Na-Pukhuri Shiva Dol

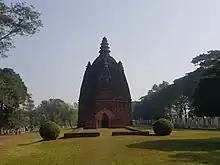
Shiva dol

Na-Pukhuri Shiva Dol or Rudrasagar Shiva Dol in an 18th-century Hindu temple constructed during the reign of king Lakshmi Singha (1769-1780). This temple is 8 km away from Sivasagar town. This is the last temple built during the Ahom era which represents grandeur before its overall decline in temple building and architectural building. This temple is located on the south bank of Rudrasagar Pukhuri (tank) which was excavated in honor of Rudra Singha. As Rudrasagar Pukhuri was excavated on the opposite of Athaisagar Pukhuri, it is also known as Na Pukhuri (New-Tank) and Athaisagar Pukhuri which was originally excavated during the reign of Jayadhwaj Singha as Purani Pukhuri (Old-tank).